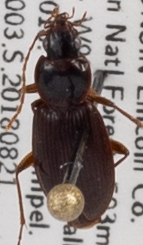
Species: Synuchus impunctatus
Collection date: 2018-08-21
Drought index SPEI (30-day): -0.864
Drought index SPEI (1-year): -0.46
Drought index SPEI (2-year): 1.186